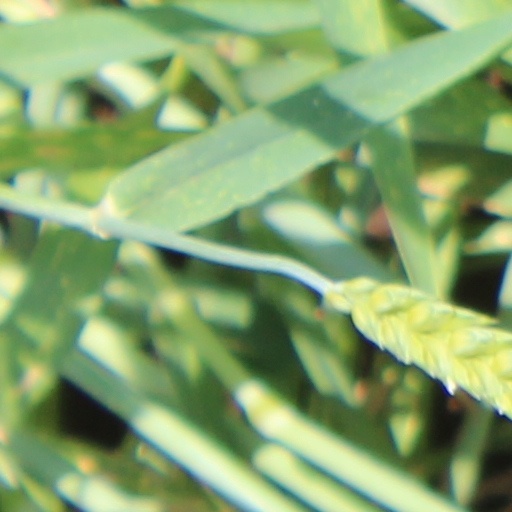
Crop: wheat